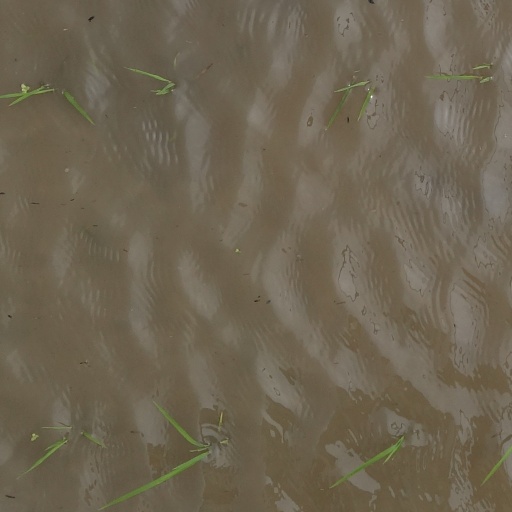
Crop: rice